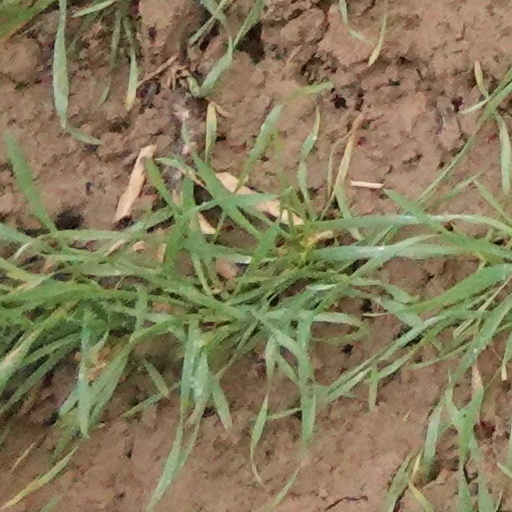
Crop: wheat